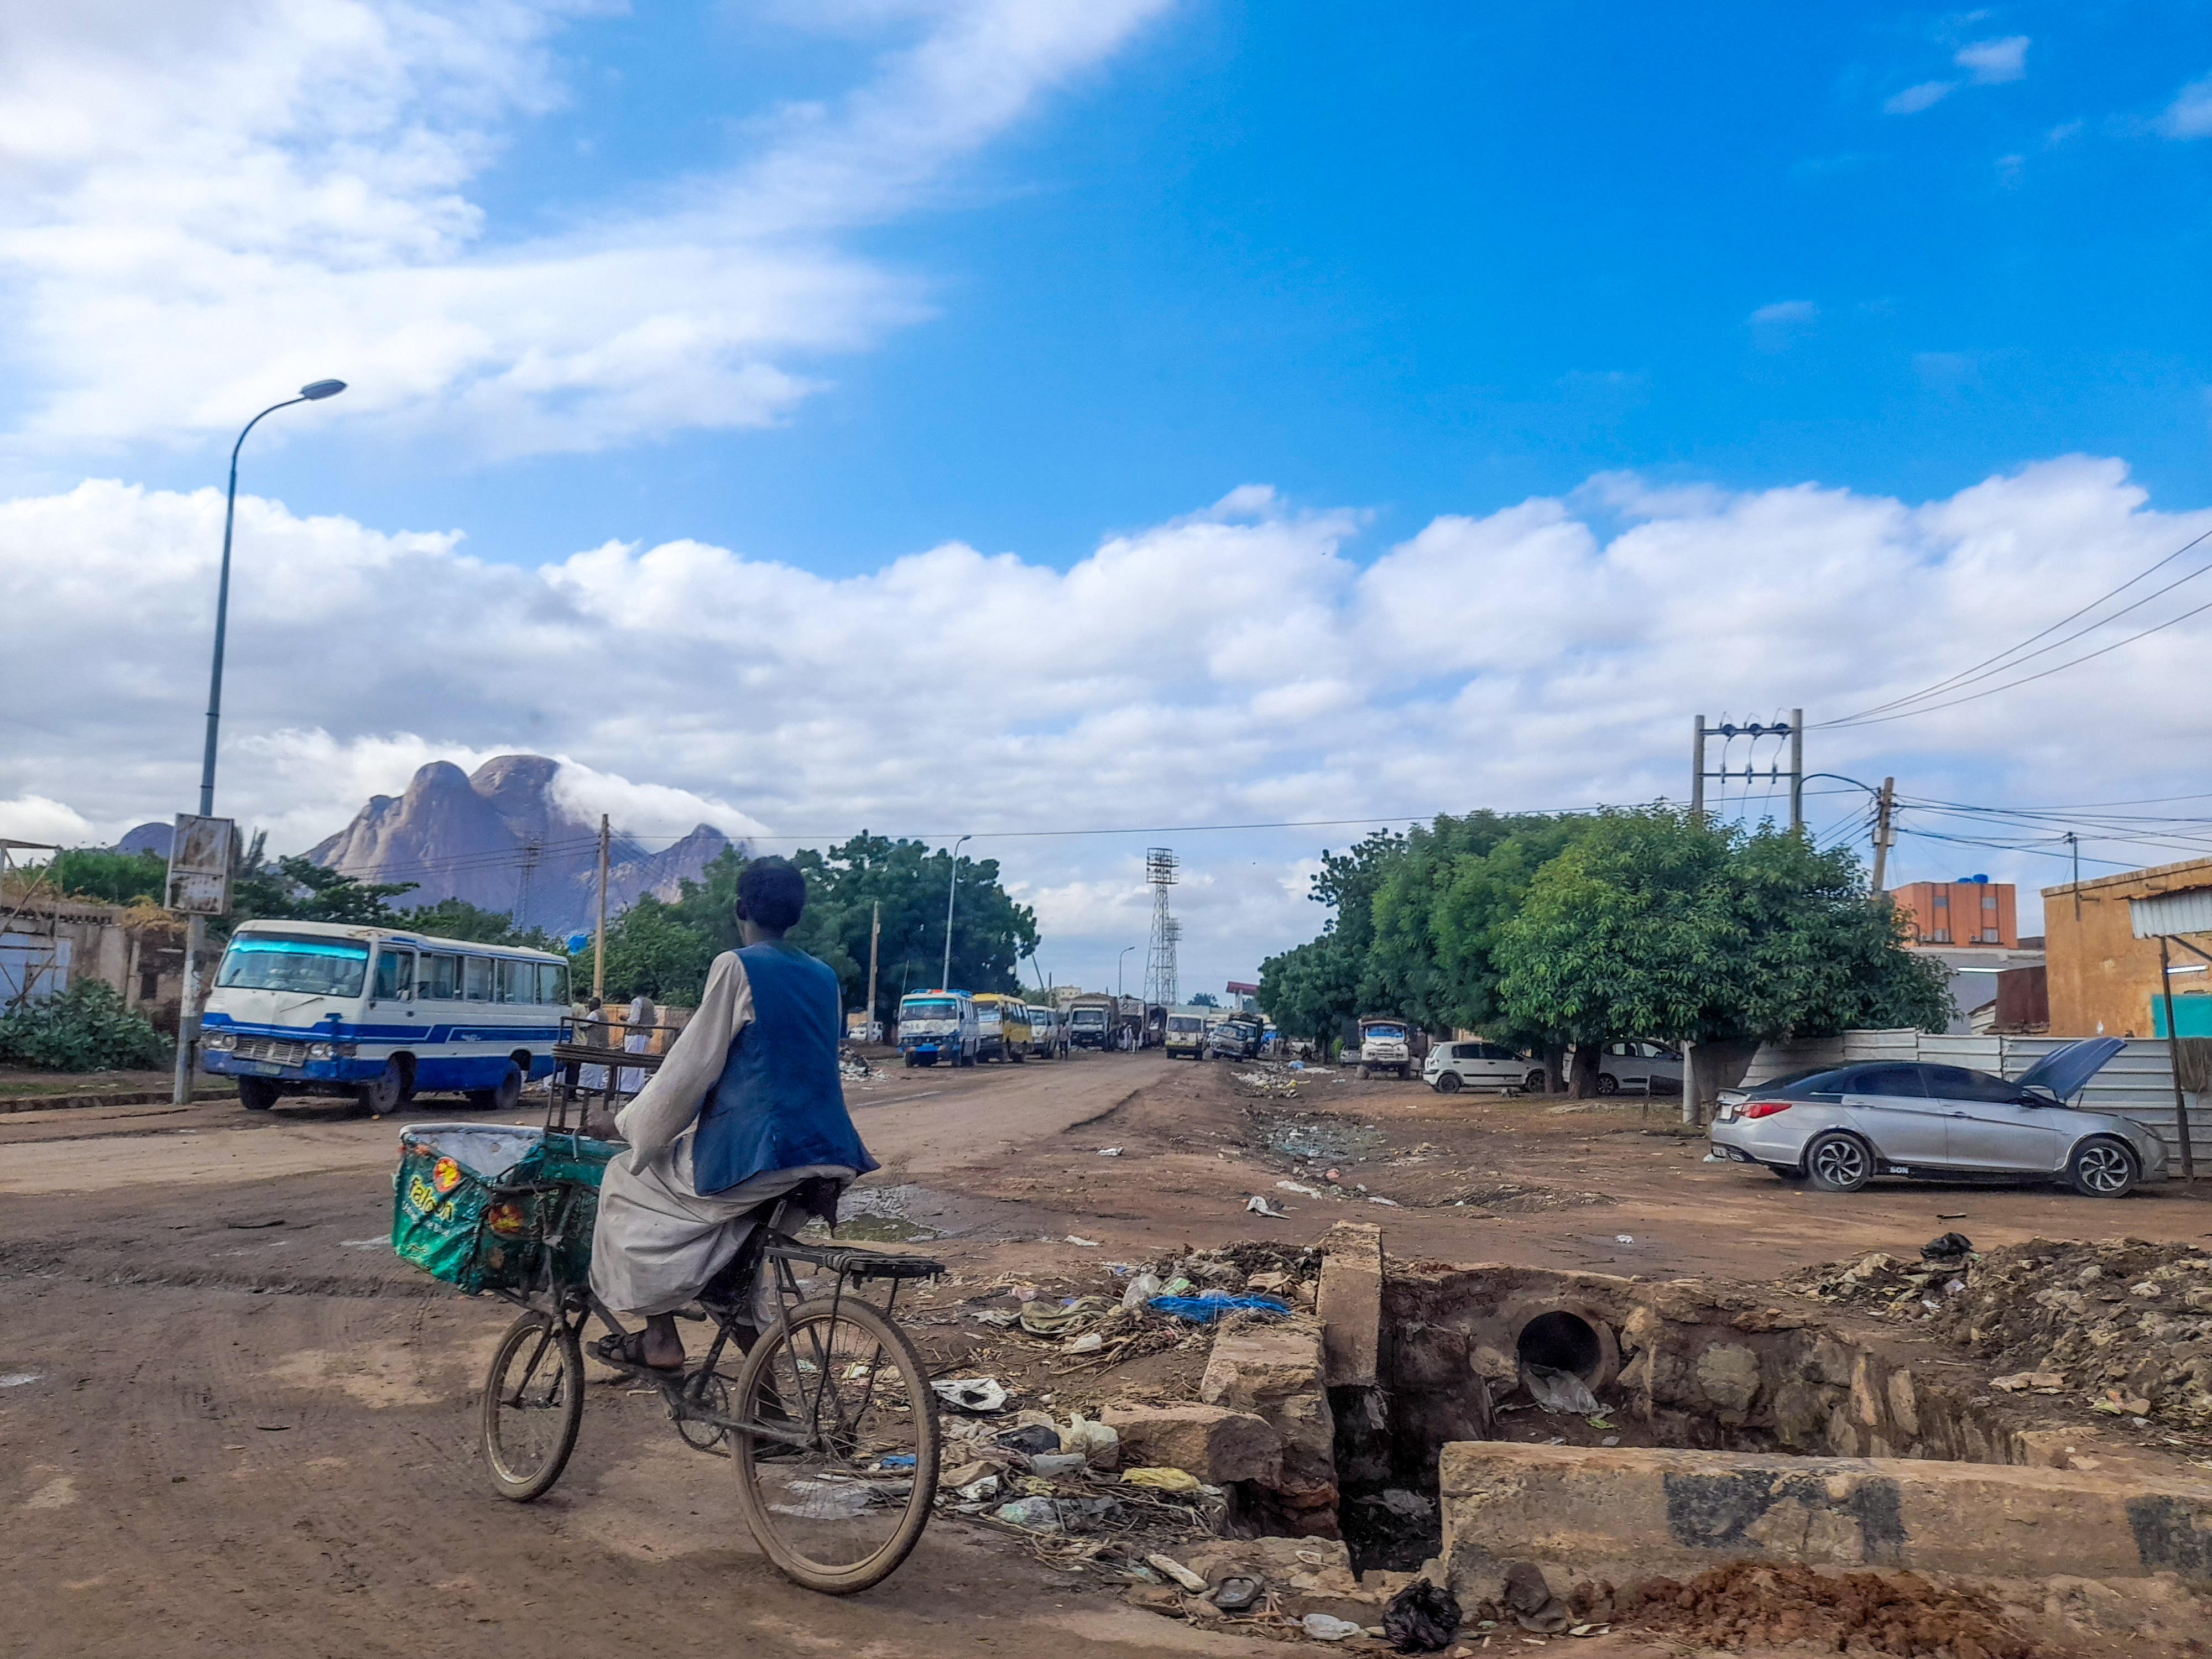
الوصف بالفصحى: رجل على دراجة يسير في شوارع كسلا
التصنيف: Uncategorized